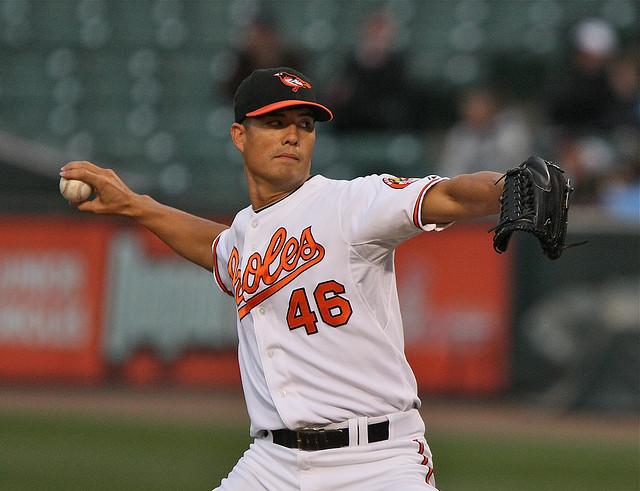
một người đàn ông đang xoay người để ném quả bóng chày ở trong tay